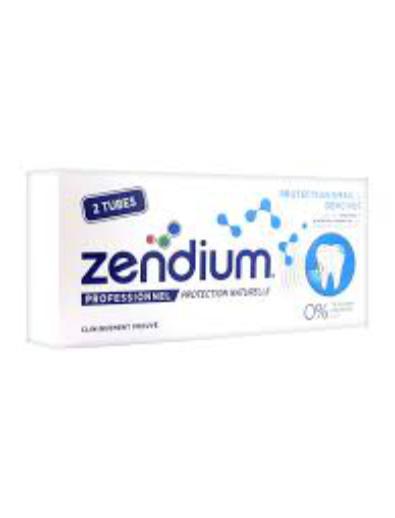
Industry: Medical